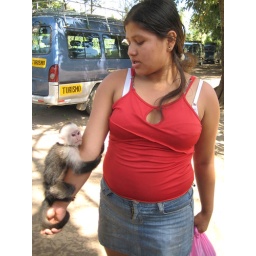
We saw this girl holding a monkey while we were doing our interviews in the town of Merida.